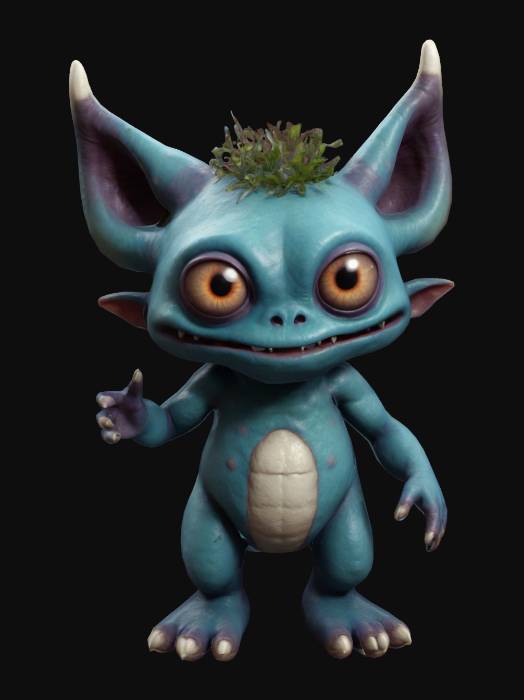
미적 점수 (1~10점): 8